Male gaze

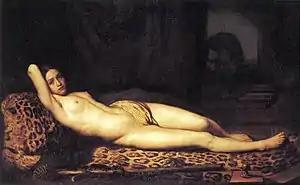
"Nude Girl on a Panther Skin" (1844) by Félix Trutat shows a reclining nude woman being watched by a disproportionately large male face at the window of her bedroom; the painting "powerfully exemplifie[s]" the concept of the male gaze.

The existentialist philosopher Jean-Paul Sartre introduced the concept of the gaze in his 1943 book "Being and Nothingness"; the idea is that the act of gazing at another human being creates a subjective power difference, which is felt both by the "gazer" and by the "gazed", because the person being gazed at is objectified – perceived as an object, not as a human being.